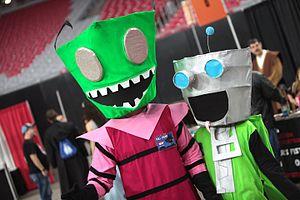
Invader Zim ou Zim l'envahisseur est une série télévisée d'animation américaine en 47 épisodes de 22 minutes, créée par Jhonen Vasquez dont 27 épisodes ont été diffusés entre le 30 mars 2001 et le 10 décembre 2002 sur Nickelodeon.